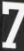
Number: 7